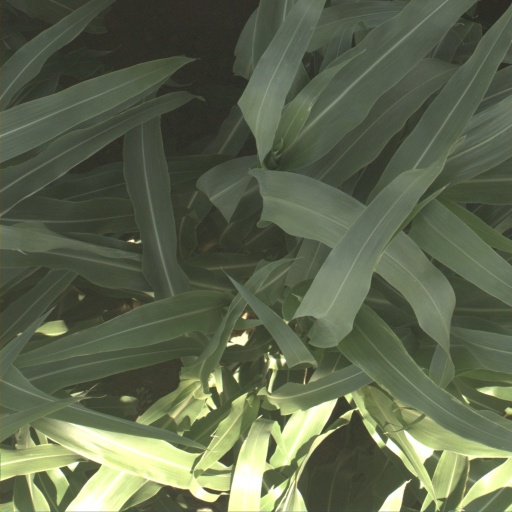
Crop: sorghum